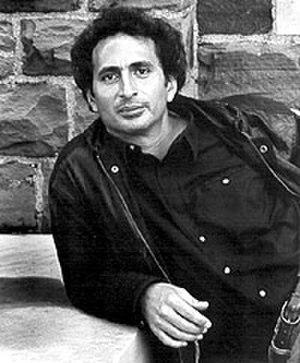
Peter Balakian, né le 13 juin 1951 à Teaneck dans le New Jersey, est un écrivain, poète et historien américain.